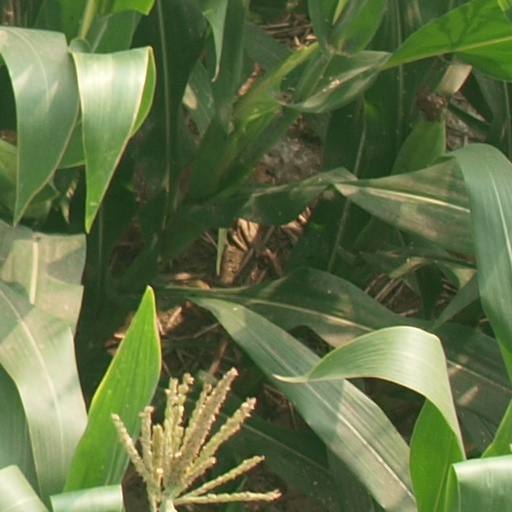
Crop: maize; corn